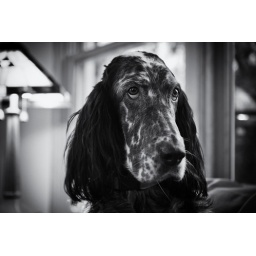
stevie in black and white